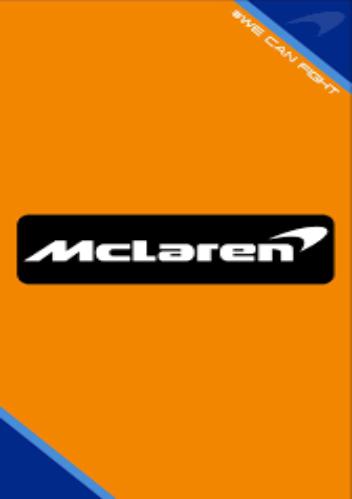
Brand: mclaren
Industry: Transportation